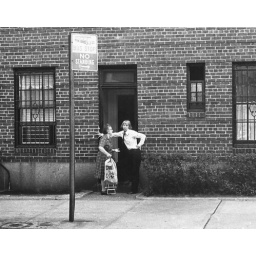
A street photograph of two women engaging in discussion in front of a brick building in New York City.